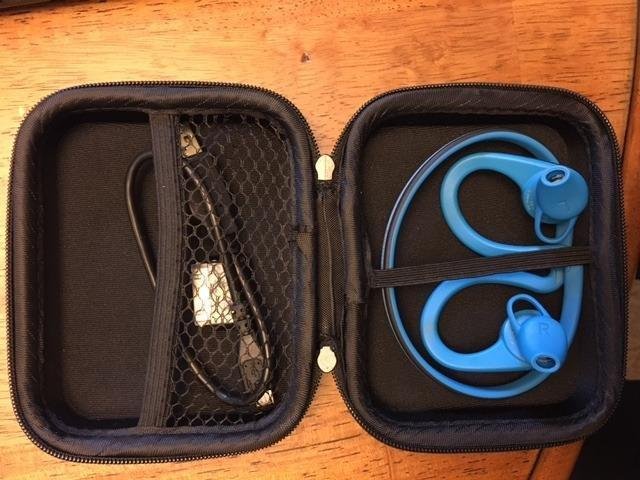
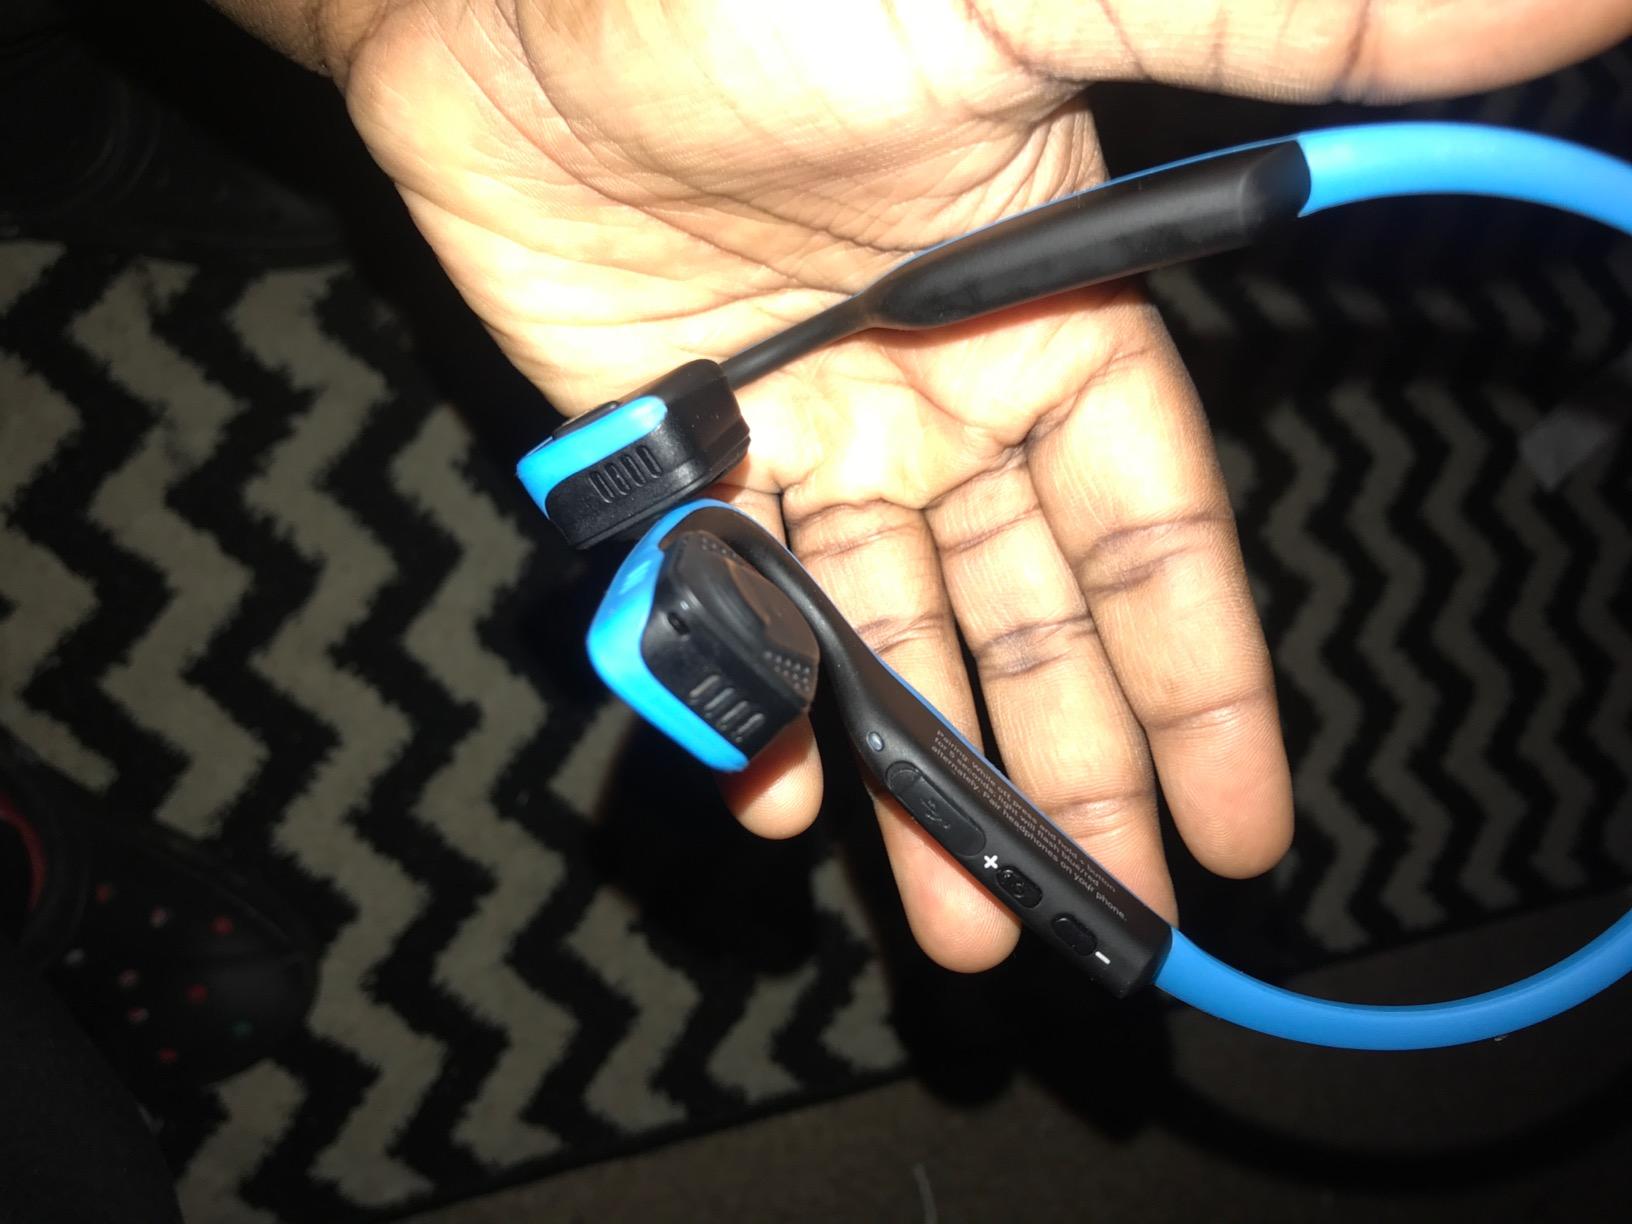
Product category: headphones
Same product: no